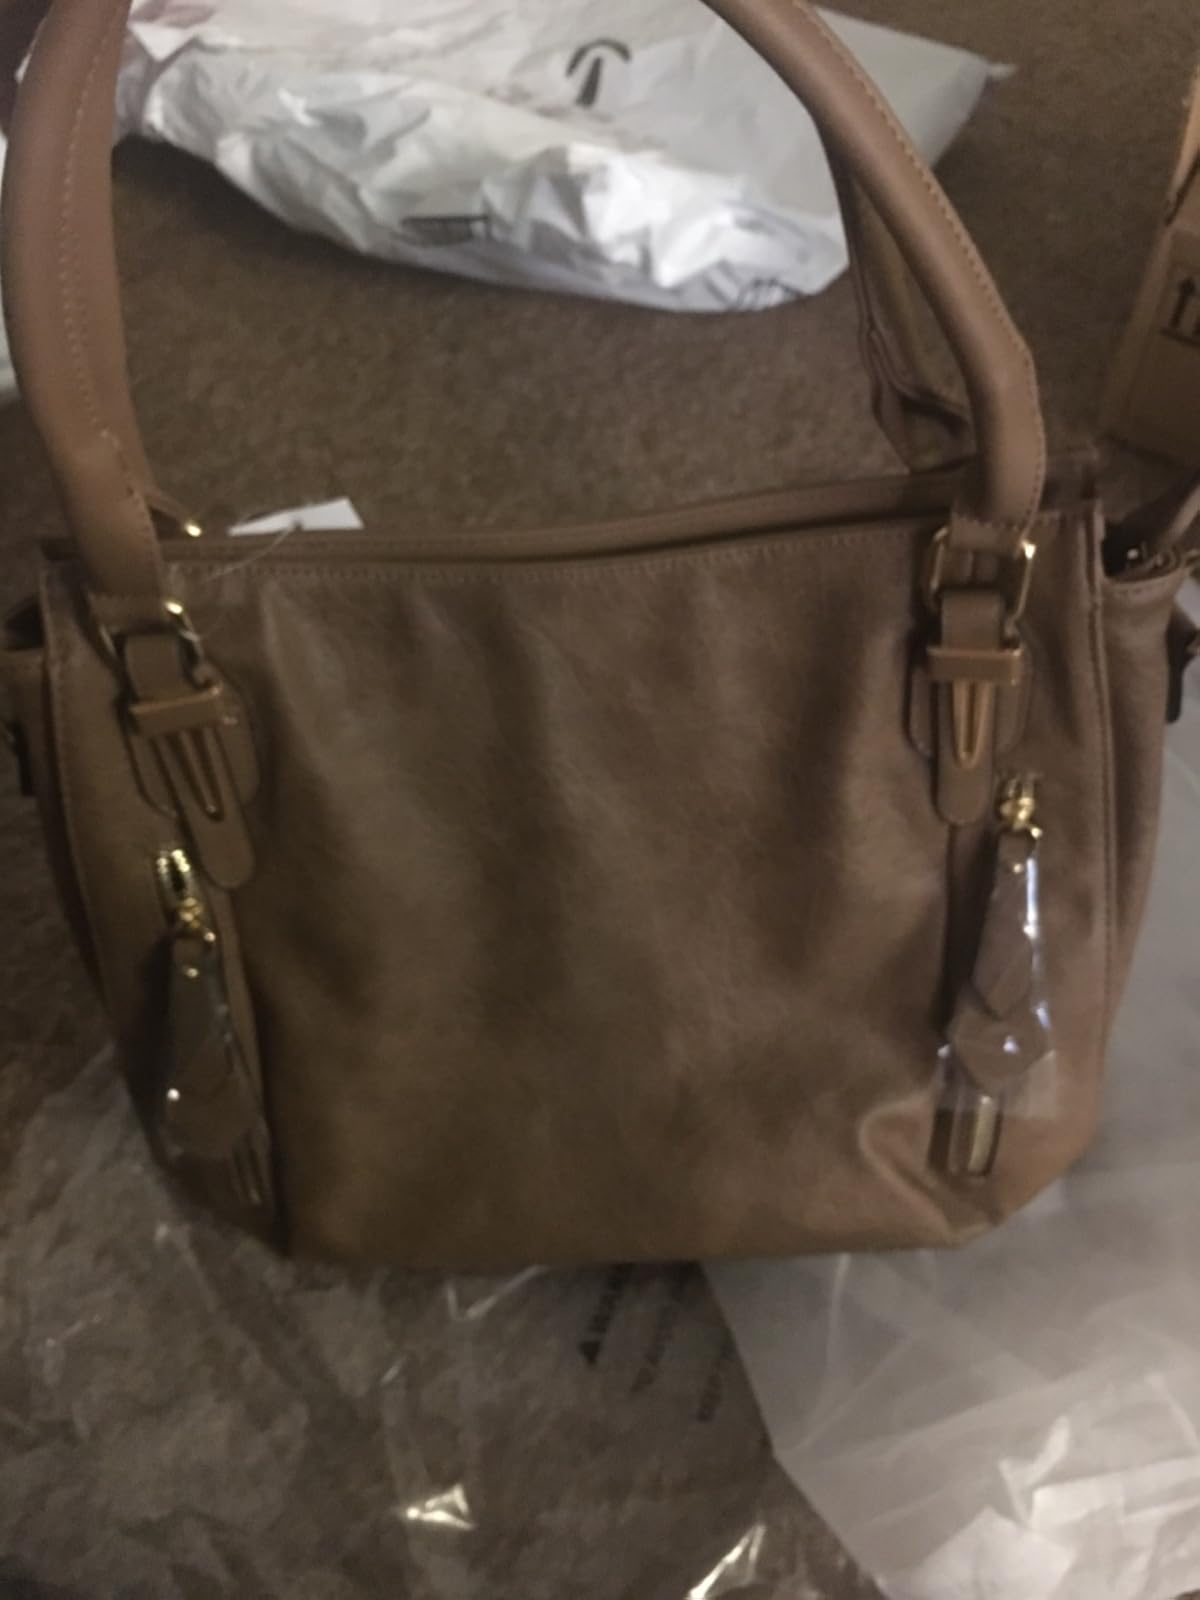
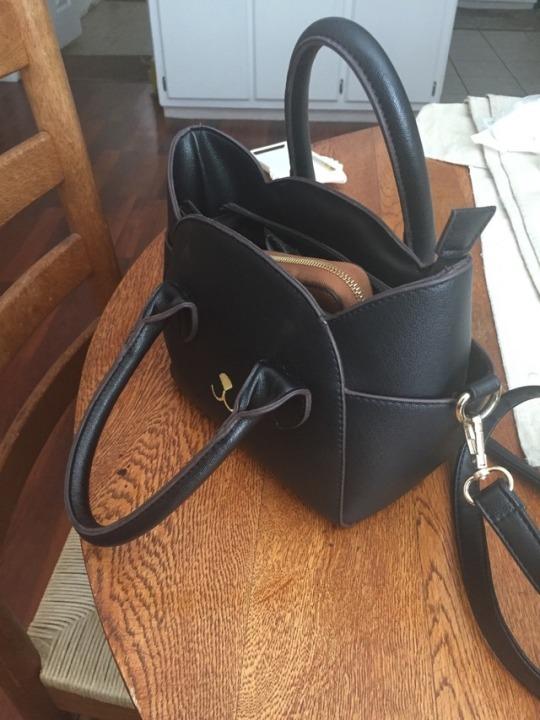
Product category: accessories_handbag
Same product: no